Renault Hippie Caviar Hotel/Motel

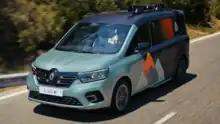
Hippie Caviar Motel

The "Renault Hippie Caviar Motel" is a show car designed to preview what an eco-friendly EV camper might look like. It made its public debut at the IAA Transportation exhibition in Hanover on September 19, 2022.